Henrik Böhm

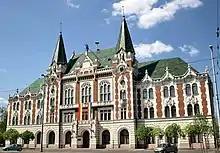
Újpest town hall

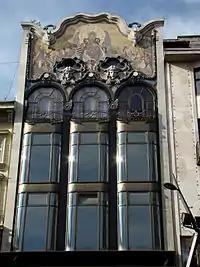
Facade of the Török Bank

After attending schools in Székesfehérvár and Budapest, Böhm earned a degree in architecture from the Budapest University of Technology in 1890. After a long study trip, he then settled in Budapest. His main works: